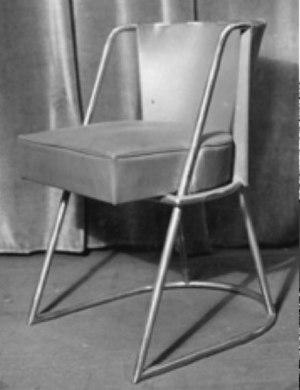
GUILLEMARD Marcel, Chaise en tubulaire en acier nickelé, ( TERRIER, Max, Art et décoration, meubles métalliques (les sièges), Paris, février 1932,p.46 )
Marcel Joseph Henri Guillemard est un artiste décorateur et designer né le 2 septembre 1886 et mort le 19 décembre 1932. Il s'affirme comme le premier dessinateur emblématique et ensemblier de l'atelier Primavera des Grands magasins du Printemps. Il revendique le confort de l'individu comme un luxe qui doit préexister dans toutes les habitations. Son intérêt pour la production en série du mobilier introduit dans les foyers des œuvres dites modernes. Son inspiration s'appuie sur les découvertes du cubisme, qu'il exercera sans excès et avec un rare sens de la mesure. Marcel Guillemard doté d'un esprit de moine soldat fut très impliqué dans les ambitions de l'atelier Primavera, dont il partageait la cause unique. Il recrute Louis Sognot dont l'inspiration réciproque sera souvent une source de confusion dans l'identification de certaines de leurs créations. Son décès prématuré, le 19 décembre 1932, le prive d'un destin, aux portes de l'Union des artistes modernes.